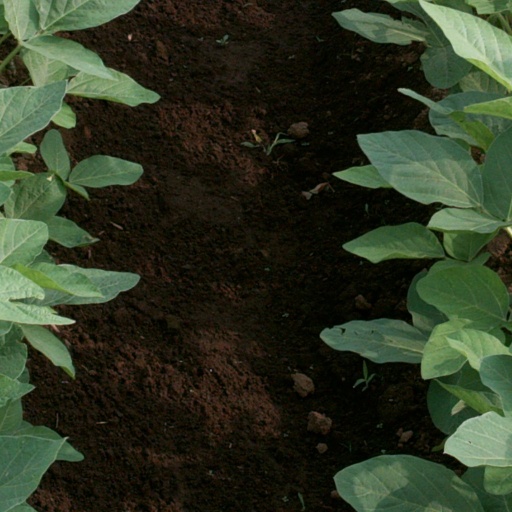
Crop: soybean